Atopodentatus

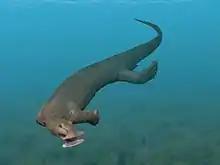
Restoration

"Atopodentatus" was a medium-sized reptile measuring about long. The geological strata in which the fossil was found, the elongated body, reduced neck, robust appendages and hips of "Atopodentatus" all suggest that the animal was probably semi-aquatic in nature.